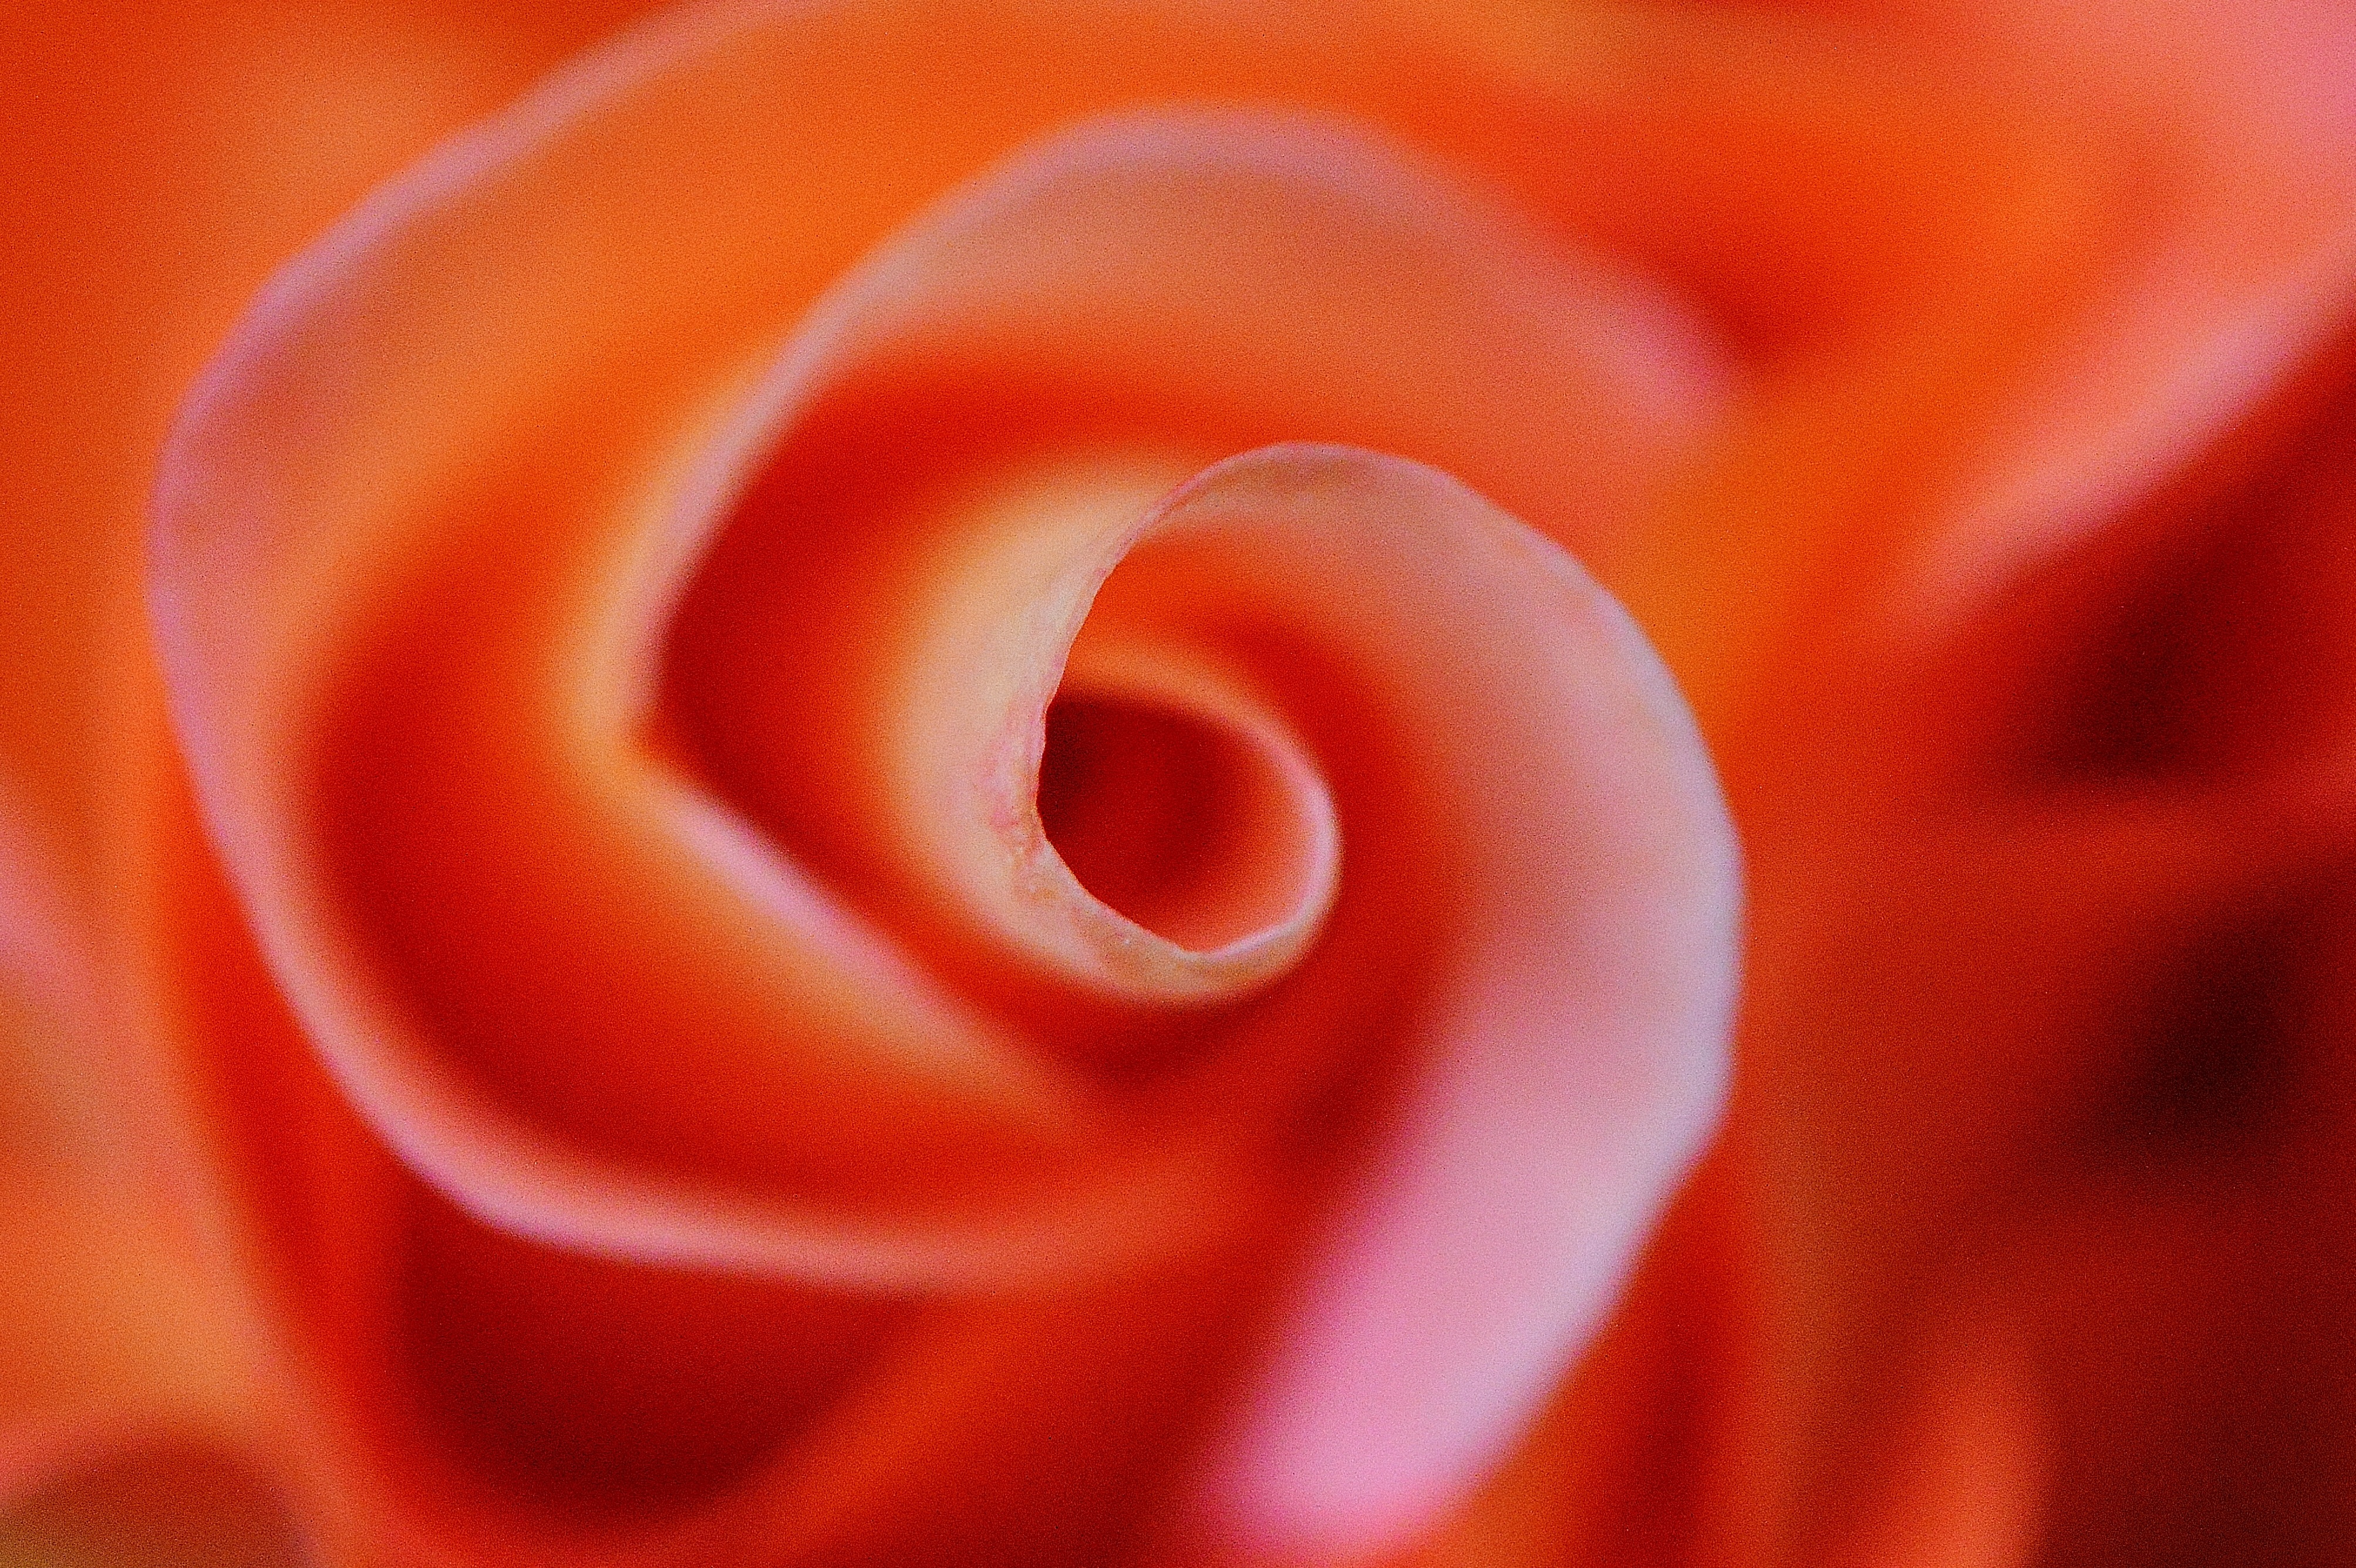
blossom, plant, photography, flower, petal, bloom, heart, rose, orange, red, macro, pink, close, circle, mouth, close up, background image, beautiful, organ, rose bloom, macro photography, flowering plant, land plant